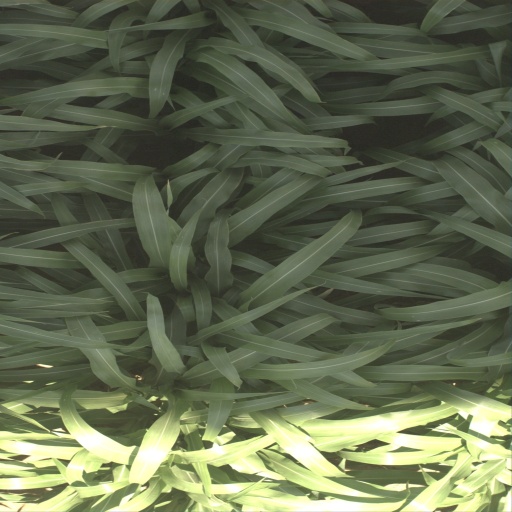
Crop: sorghum